Harry Hoogstraal

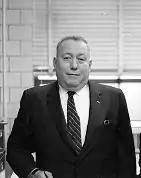
Hoogstraal in the mid-1960s

Harry Hoogstraal (February 24, 1917 Chicago, Illinois – February 24, 1986 Cairo, Egypt) was an American entomologist and parasitologist. He was described as "the greatest authority on ticks and tickborne diseases who ever lived." The American Society of Tropical Medicine and Hygiene's "Harry Hoogstraal Medal for Outstanding Achievement in Medical Entomology" honors his contributions to science.